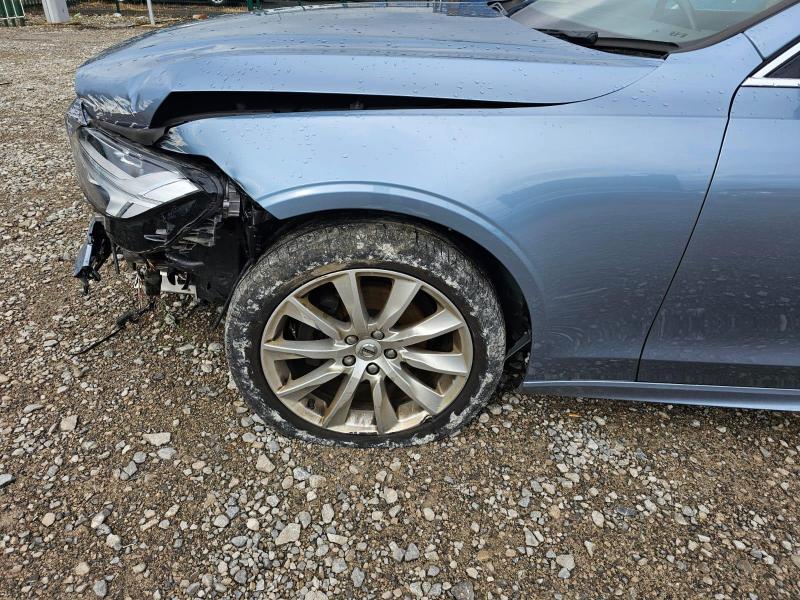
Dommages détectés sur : pare-choc avant, capot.
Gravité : majeur